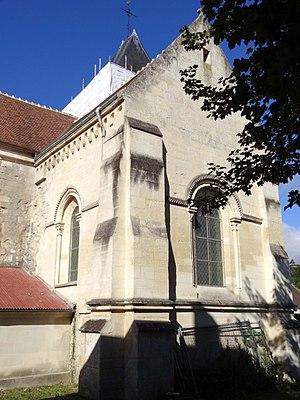
Église Saint-Martin de Bonneuil-en-Valois - voir titre.
L'église Saint-Martin est une église catholique paroissiale située à Bonneuil-en-Valois, dans l'Oise, en France. C'est un édifice de plan cruciforme à nef basilicale, qui date en grande partie du XIIᵉ siècle. Sa silhouette est assez emblématique des églises de cette époque dans la région, et n'a que peu été affectée par des remaniements, si l'on excepte la reconstruction des murs des bas-côtés au second quart du XVIᵉ siècle dans le style gothique flamboyant. Ses parties les plus anciennes sont romanes, et remontent aux alentours de 1120. Ce sont la façade occidentale de la nef avec son portail, les trois premières grandes arcades au nord de la nef avec les fenêtres hautes, et le clocher latéral au nord du chœur avec son double étage de beffroi, dont la base reste voûtée en berceau. La position du clocher est responsable d'une irrégularité : au nord, le chœur est flanqué d'une toute petite chapelle, et au sud, d'une grande chapelle formant croisillon. Les deux sont de style gothique, mais la première est datable du dernier quart du XIIᵉ siècle, et la seconde, des alentours de 1200.